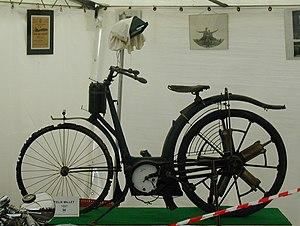
La rue de Montenotte est une voie du 17ᵉ arrondissement de Paris, en France.